John P. Angelos

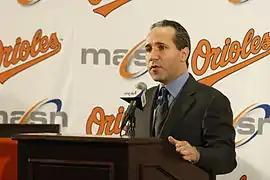
Angelos and the Baltimore Orioles introduce a partnership with Baltimore City Schools in 2009

Angelos was a representative of the Orioles franchise in the tripartite discussions between the team, the Cuban government, and the United States government and several of its agencies that culminated in the historic games between the Orioles and the Cuban National Baseball Team at Oriole Park at Camden Yards and in Havana, Cuba in March 1999. He and his brother, attorney Louis Angelos, led a delegation of team and baseball officials to Havana to negotiate the final agreement for the two-game series.